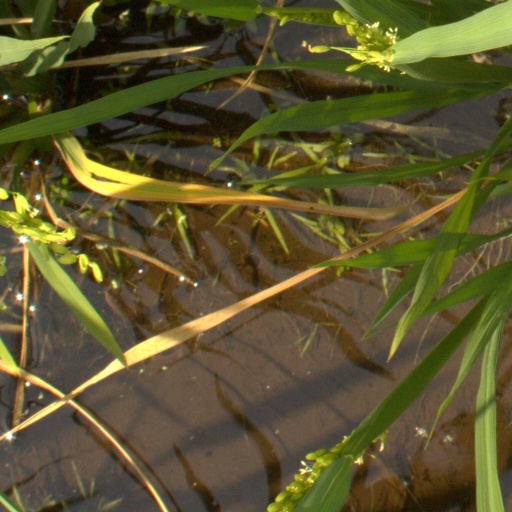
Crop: rice